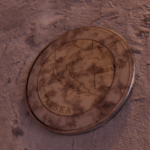
Coin value: 2euro
Country: hr
Edition: standard